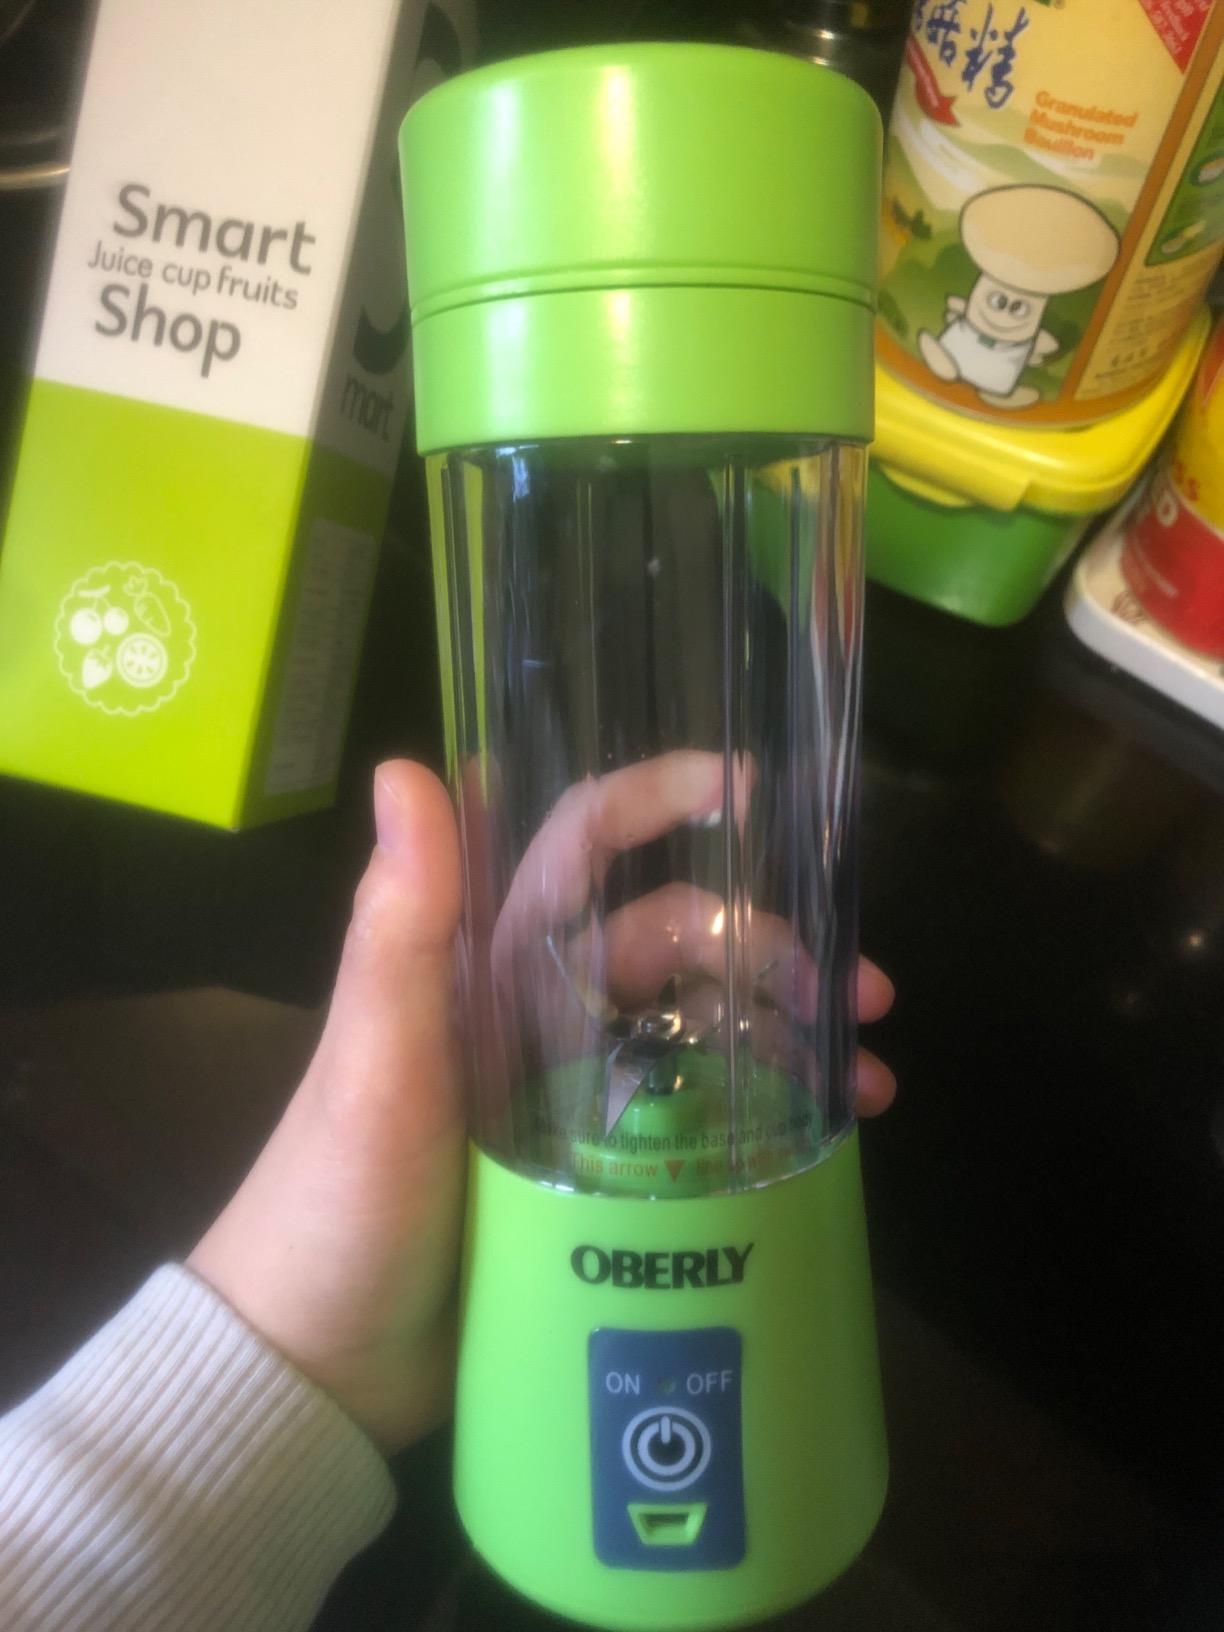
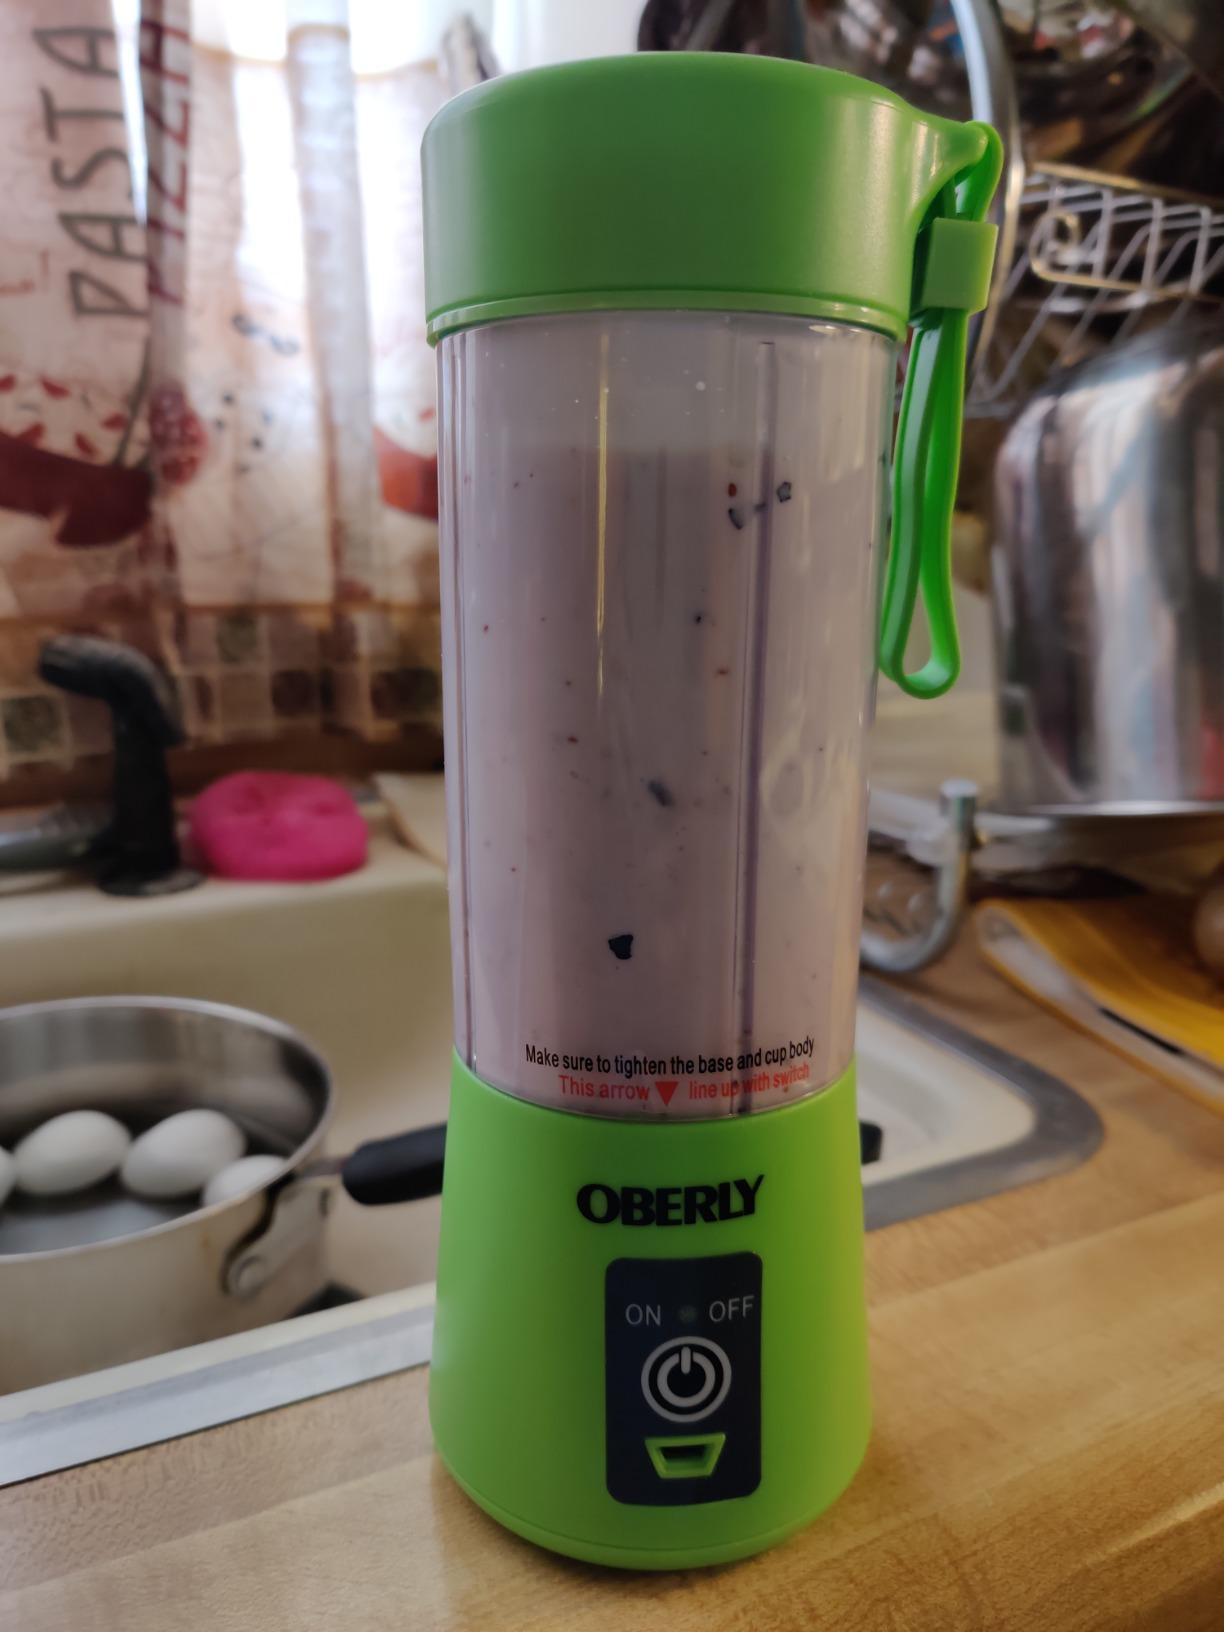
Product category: items_blender
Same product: yes